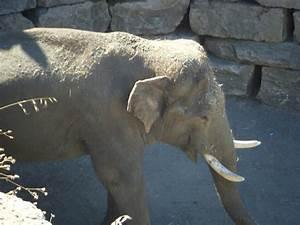
elephant